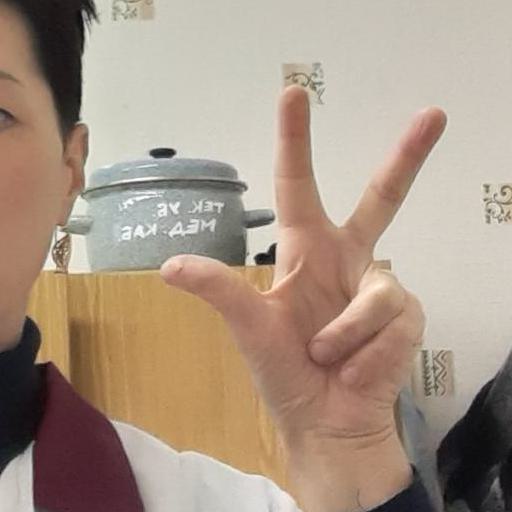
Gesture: three2